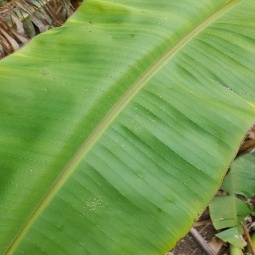
Label: Calcium